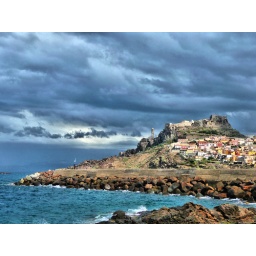
clouds over the castle (better enlarged)